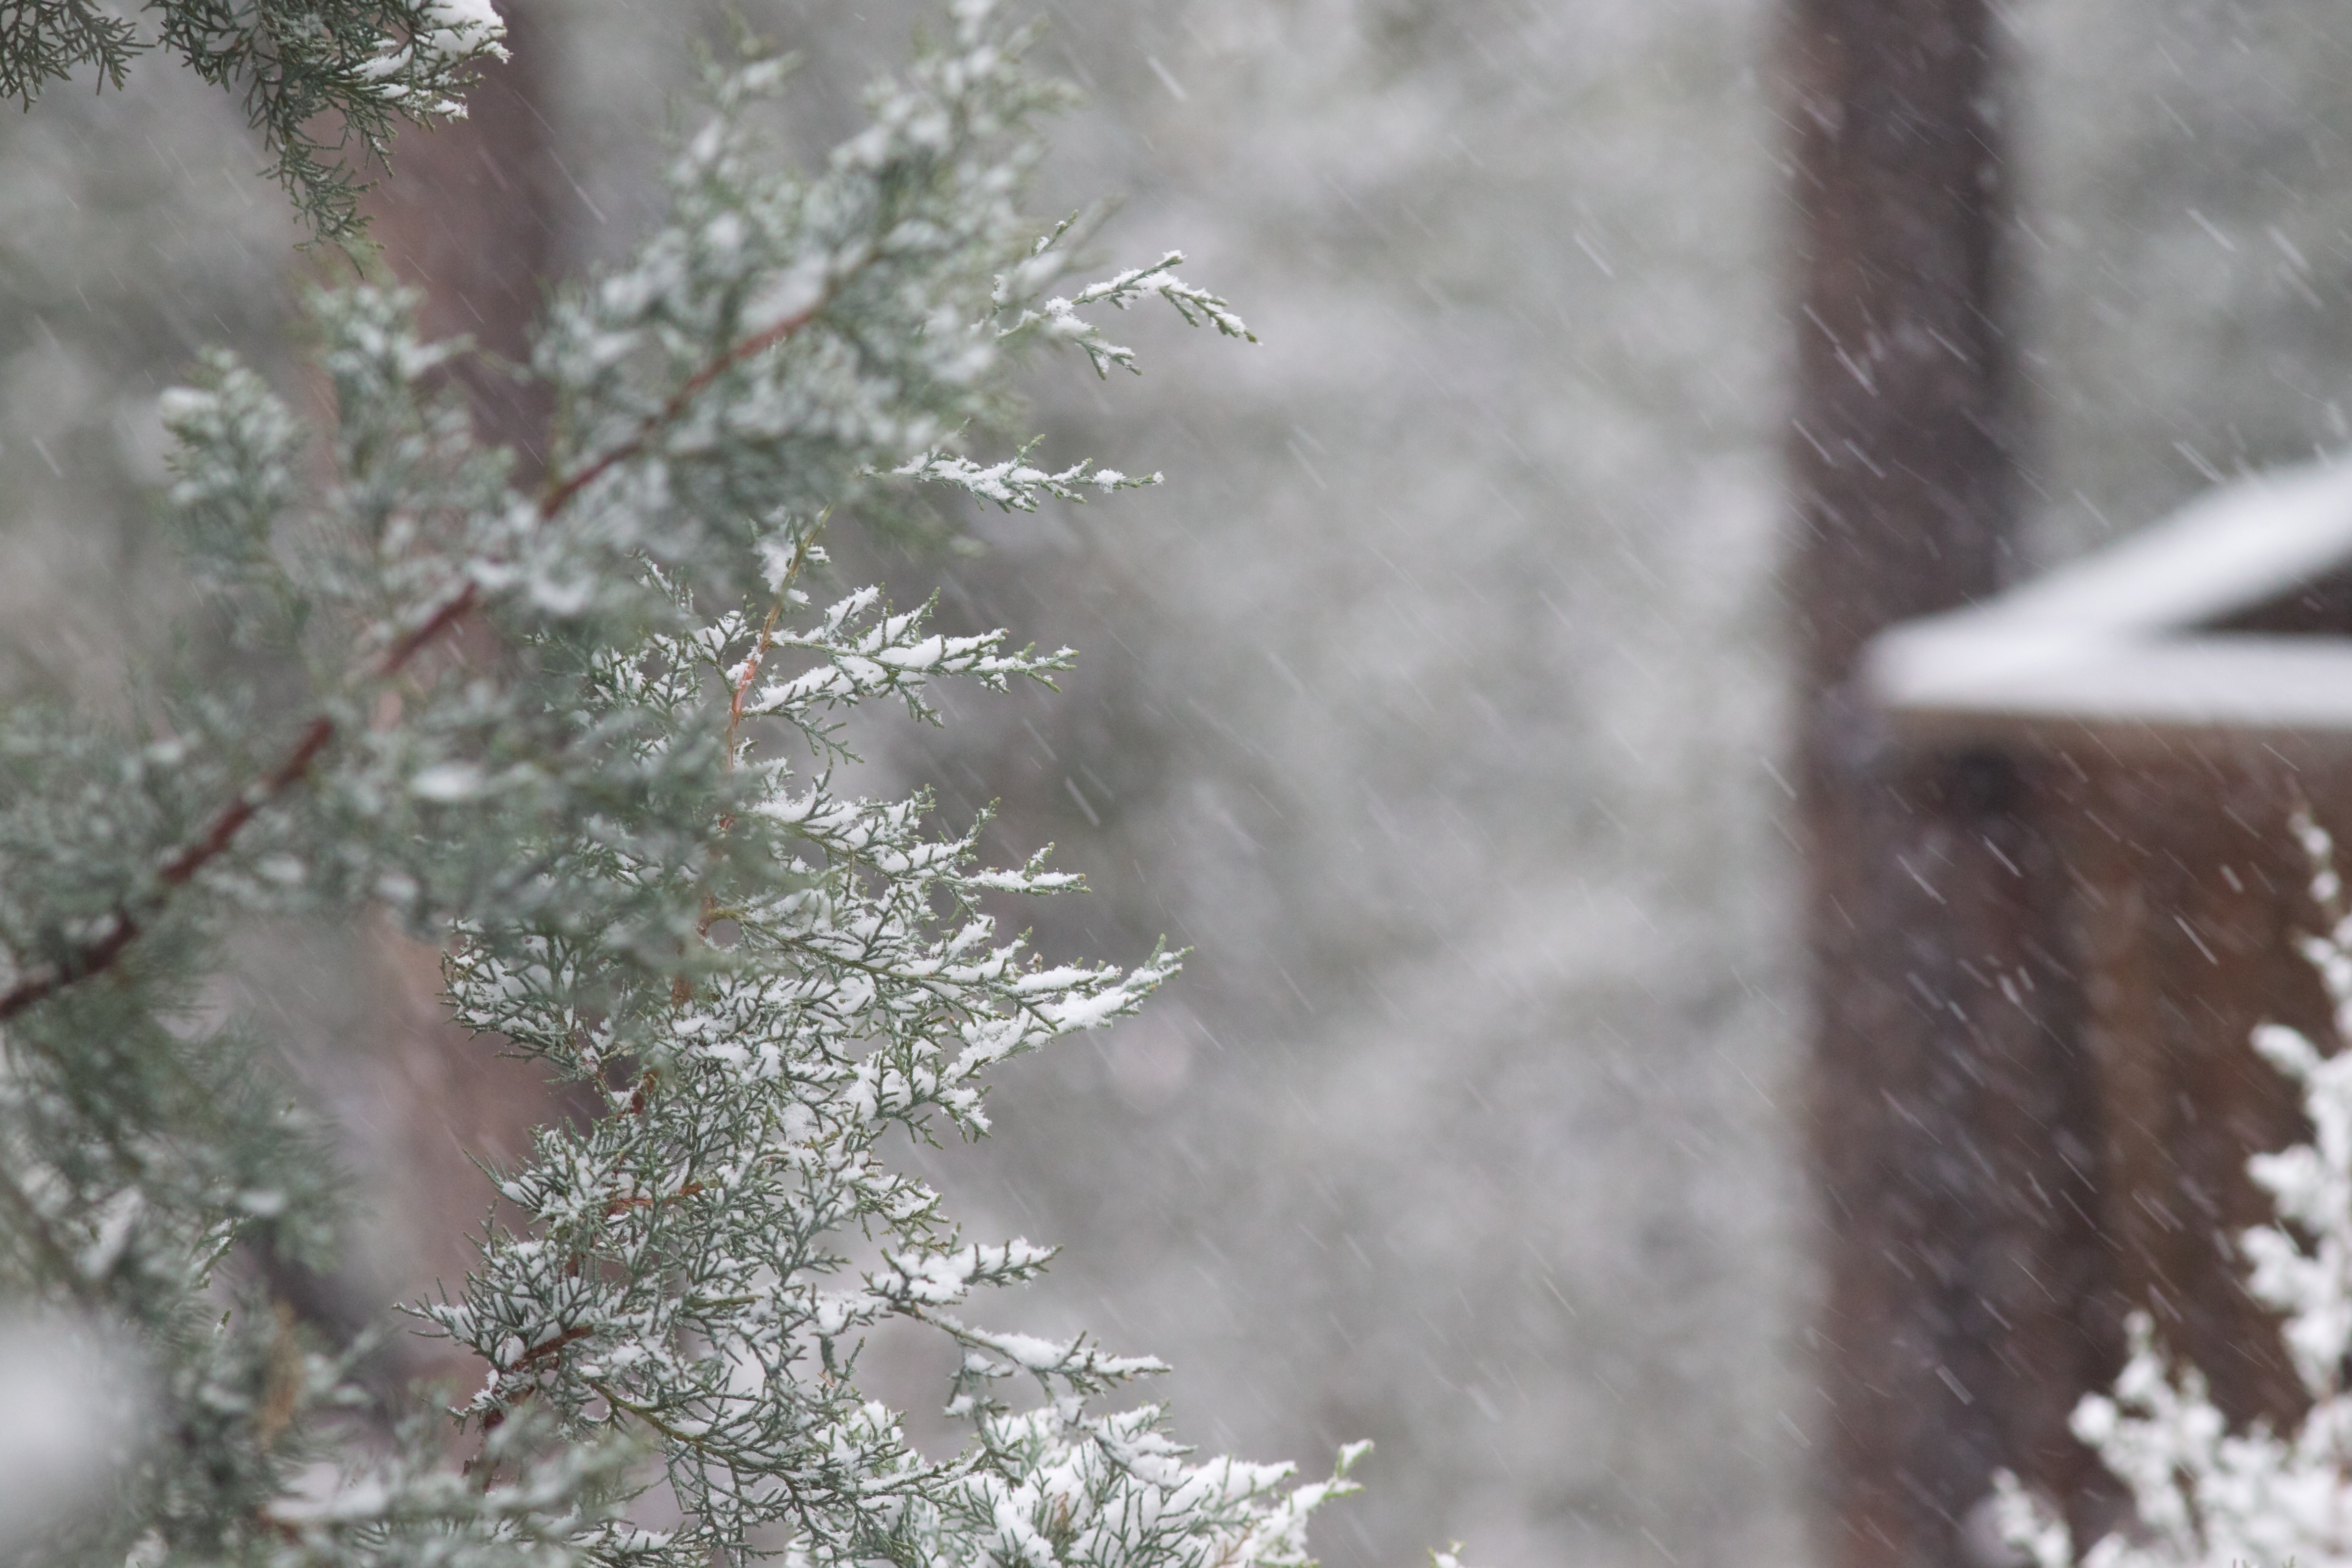
tree, branch, snow, winter, plant, frost, ice, weather, season, 2010365, freezing, woody plant